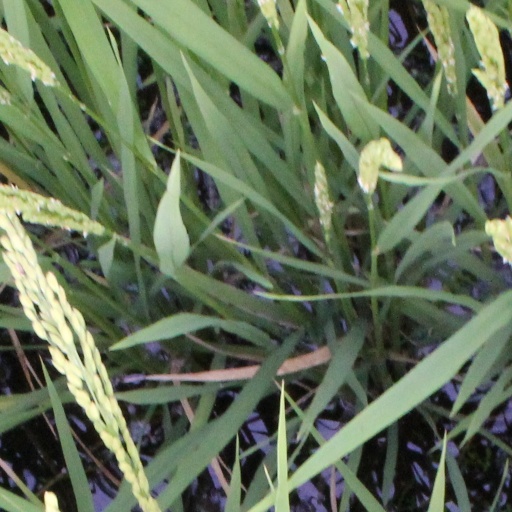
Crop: rice